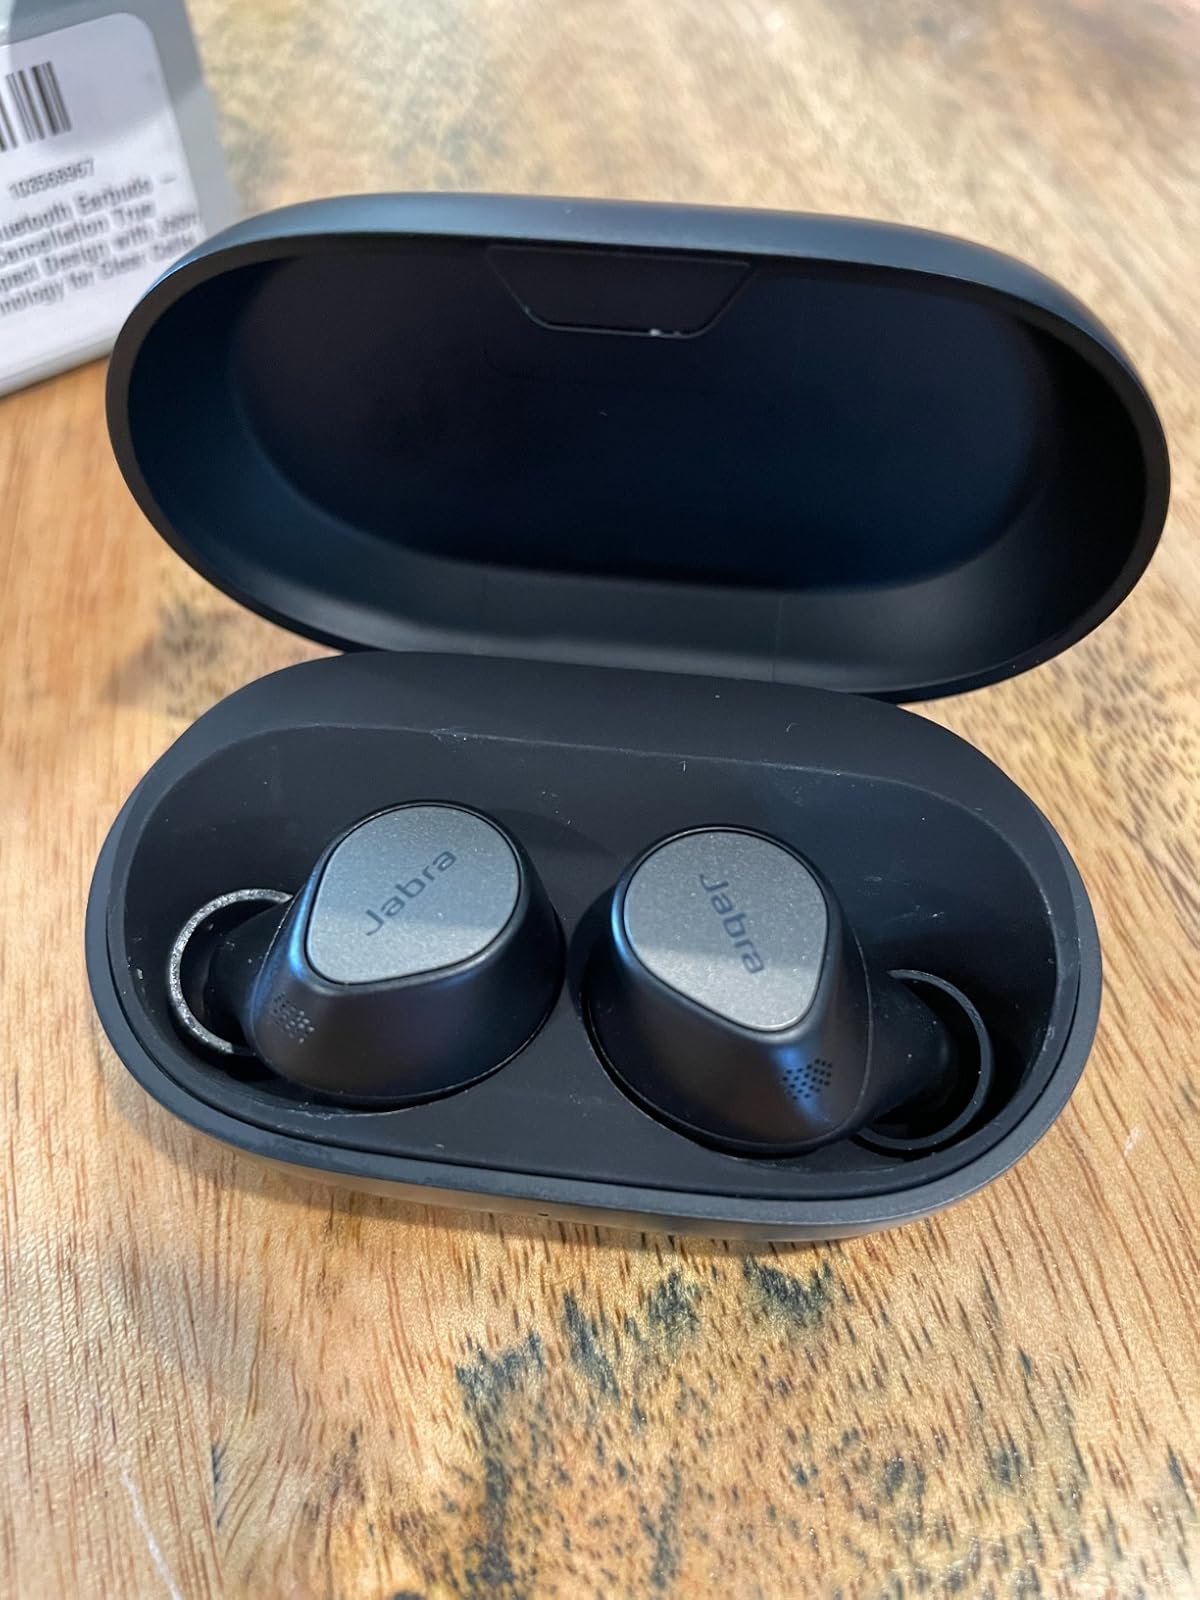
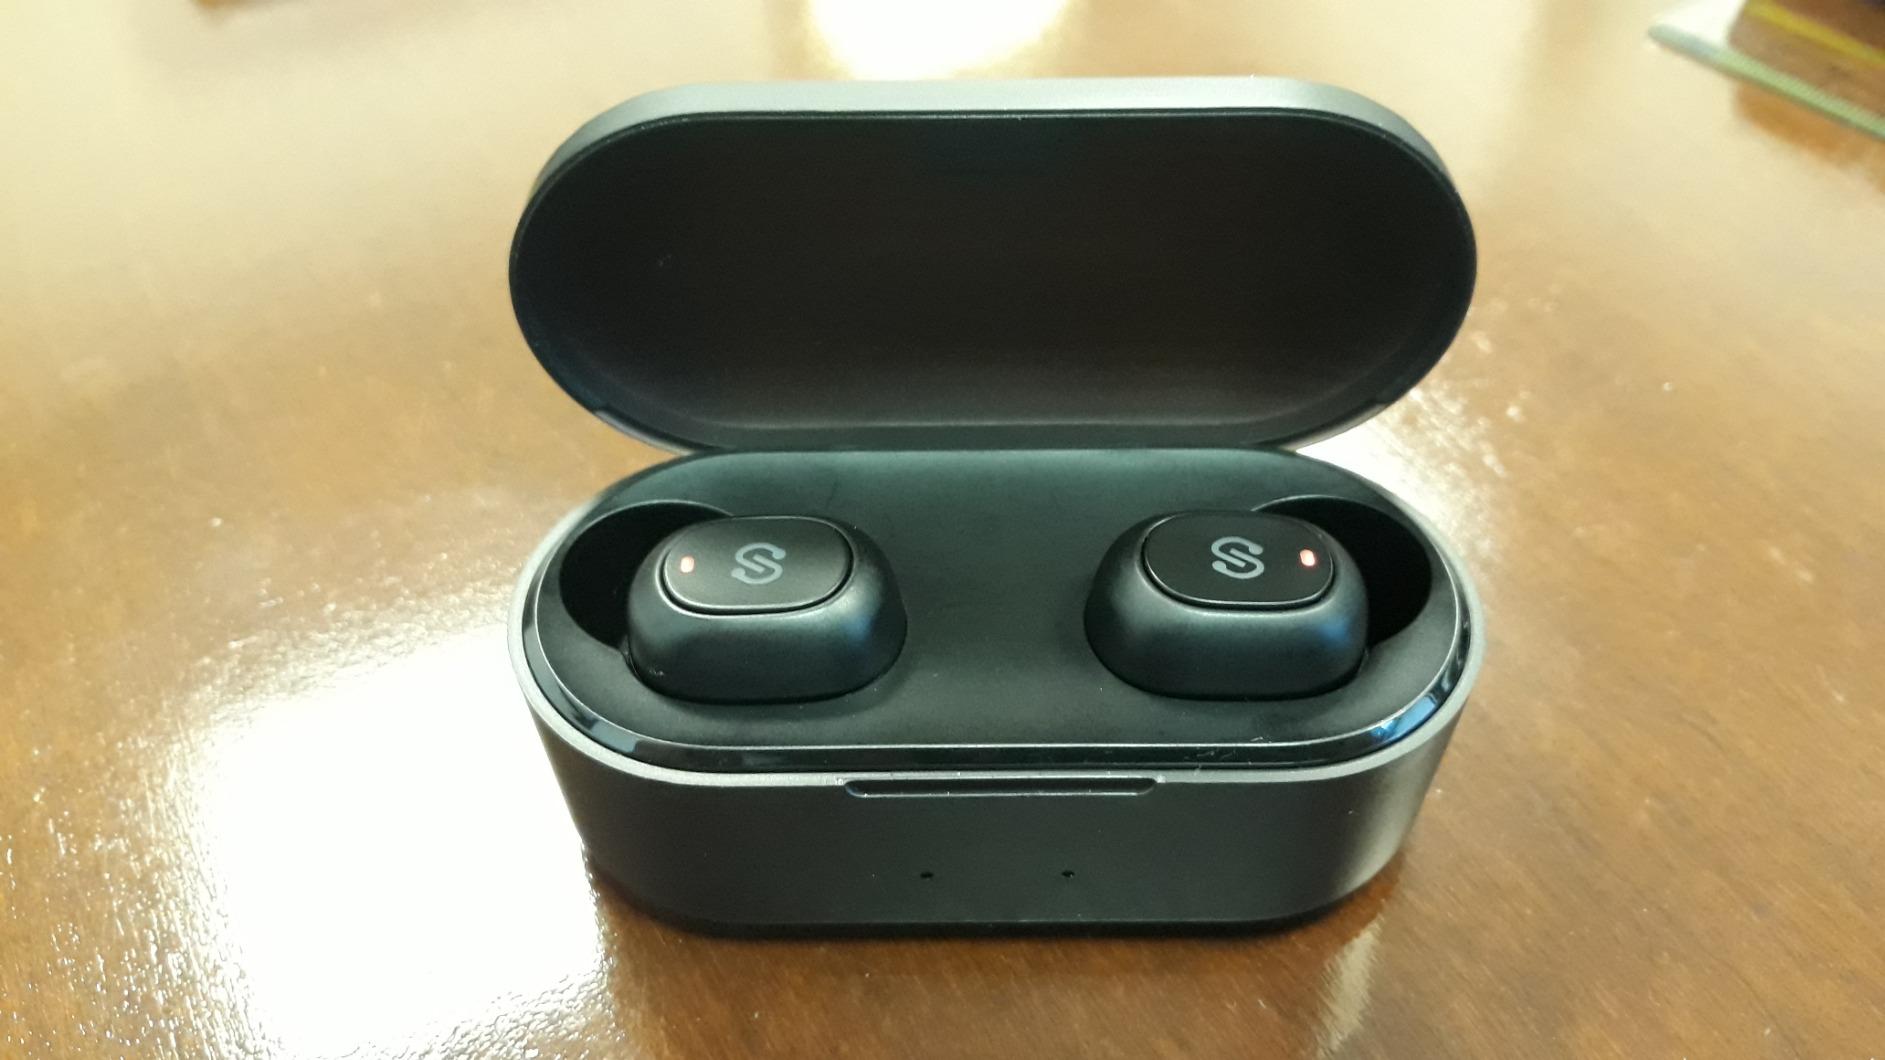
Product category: earbuds
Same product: no